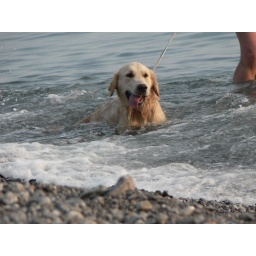
dog in the water